The Demon's Forge

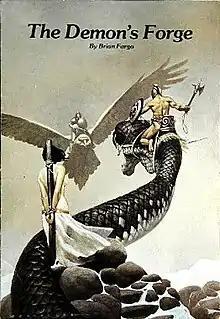

The Demon's Forge is a adventure game published in 1981 by Saber Software for the Apple II and IBM PC. It was designed by Brian Fargo.